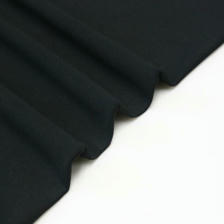
Label: Flat Lay